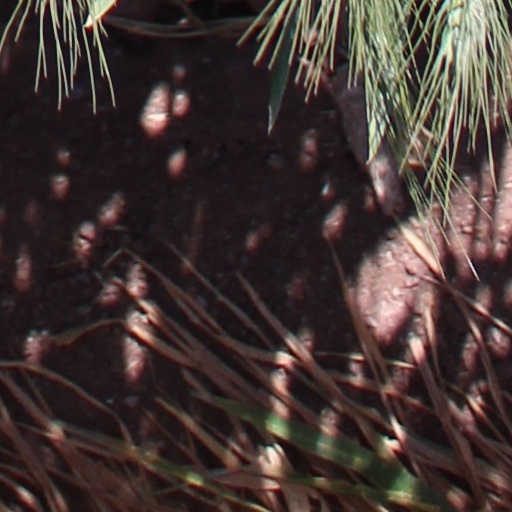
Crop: wheat